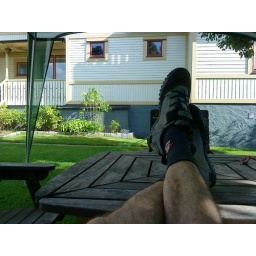
After a 20k mountain bike ride in lovsta